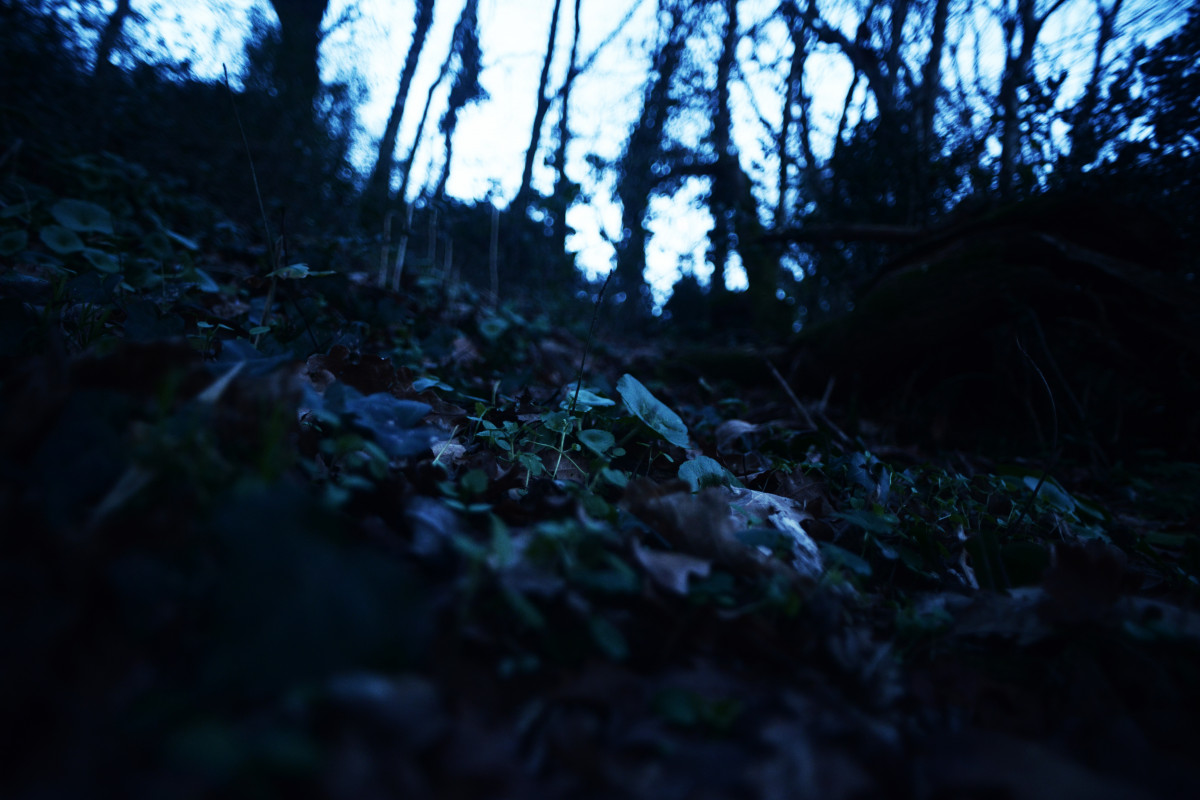
Tags: nature, forest, branch, light, sunlight, leaf, darkness, woodland, habitat, ecosystem